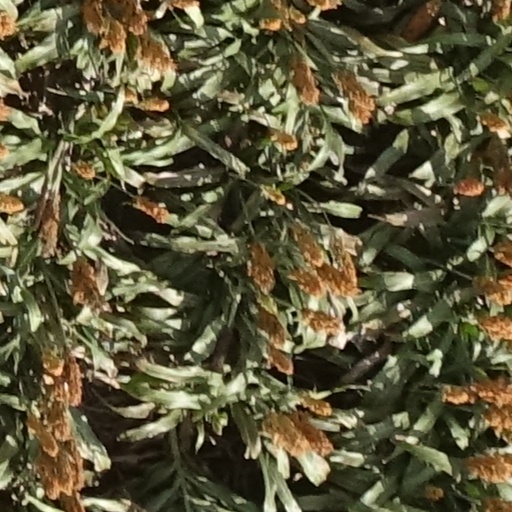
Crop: sorghum